Berlingen, Switzerland

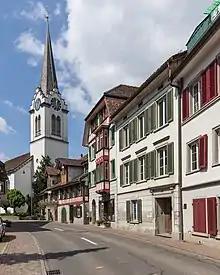
Lake street and Reformed Church

From the , 224 or 26.2% were Roman Catholic, while 460 or 53.9% belonged to the Swiss Reformed Church. Of the rest of the population, there was 1 individual who belonged to the Christian Catholic faith there are 5 individuals (or about 0.59% of the population) who belong to the Orthodox Church, and there are 19 individuals (or about 2.22% of the population) who belong to another Christian church. There were 18 (or about 2.11% of the population) who are Islamic. There are 2 individuals (or about 0.23% of the population) who belong to another church (not listed on the census), 92 (or about 10.77% of the population) belong to no church, are agnostic or atheist, and 33 individuals (or about 3.86% of the population) did not answer the question.